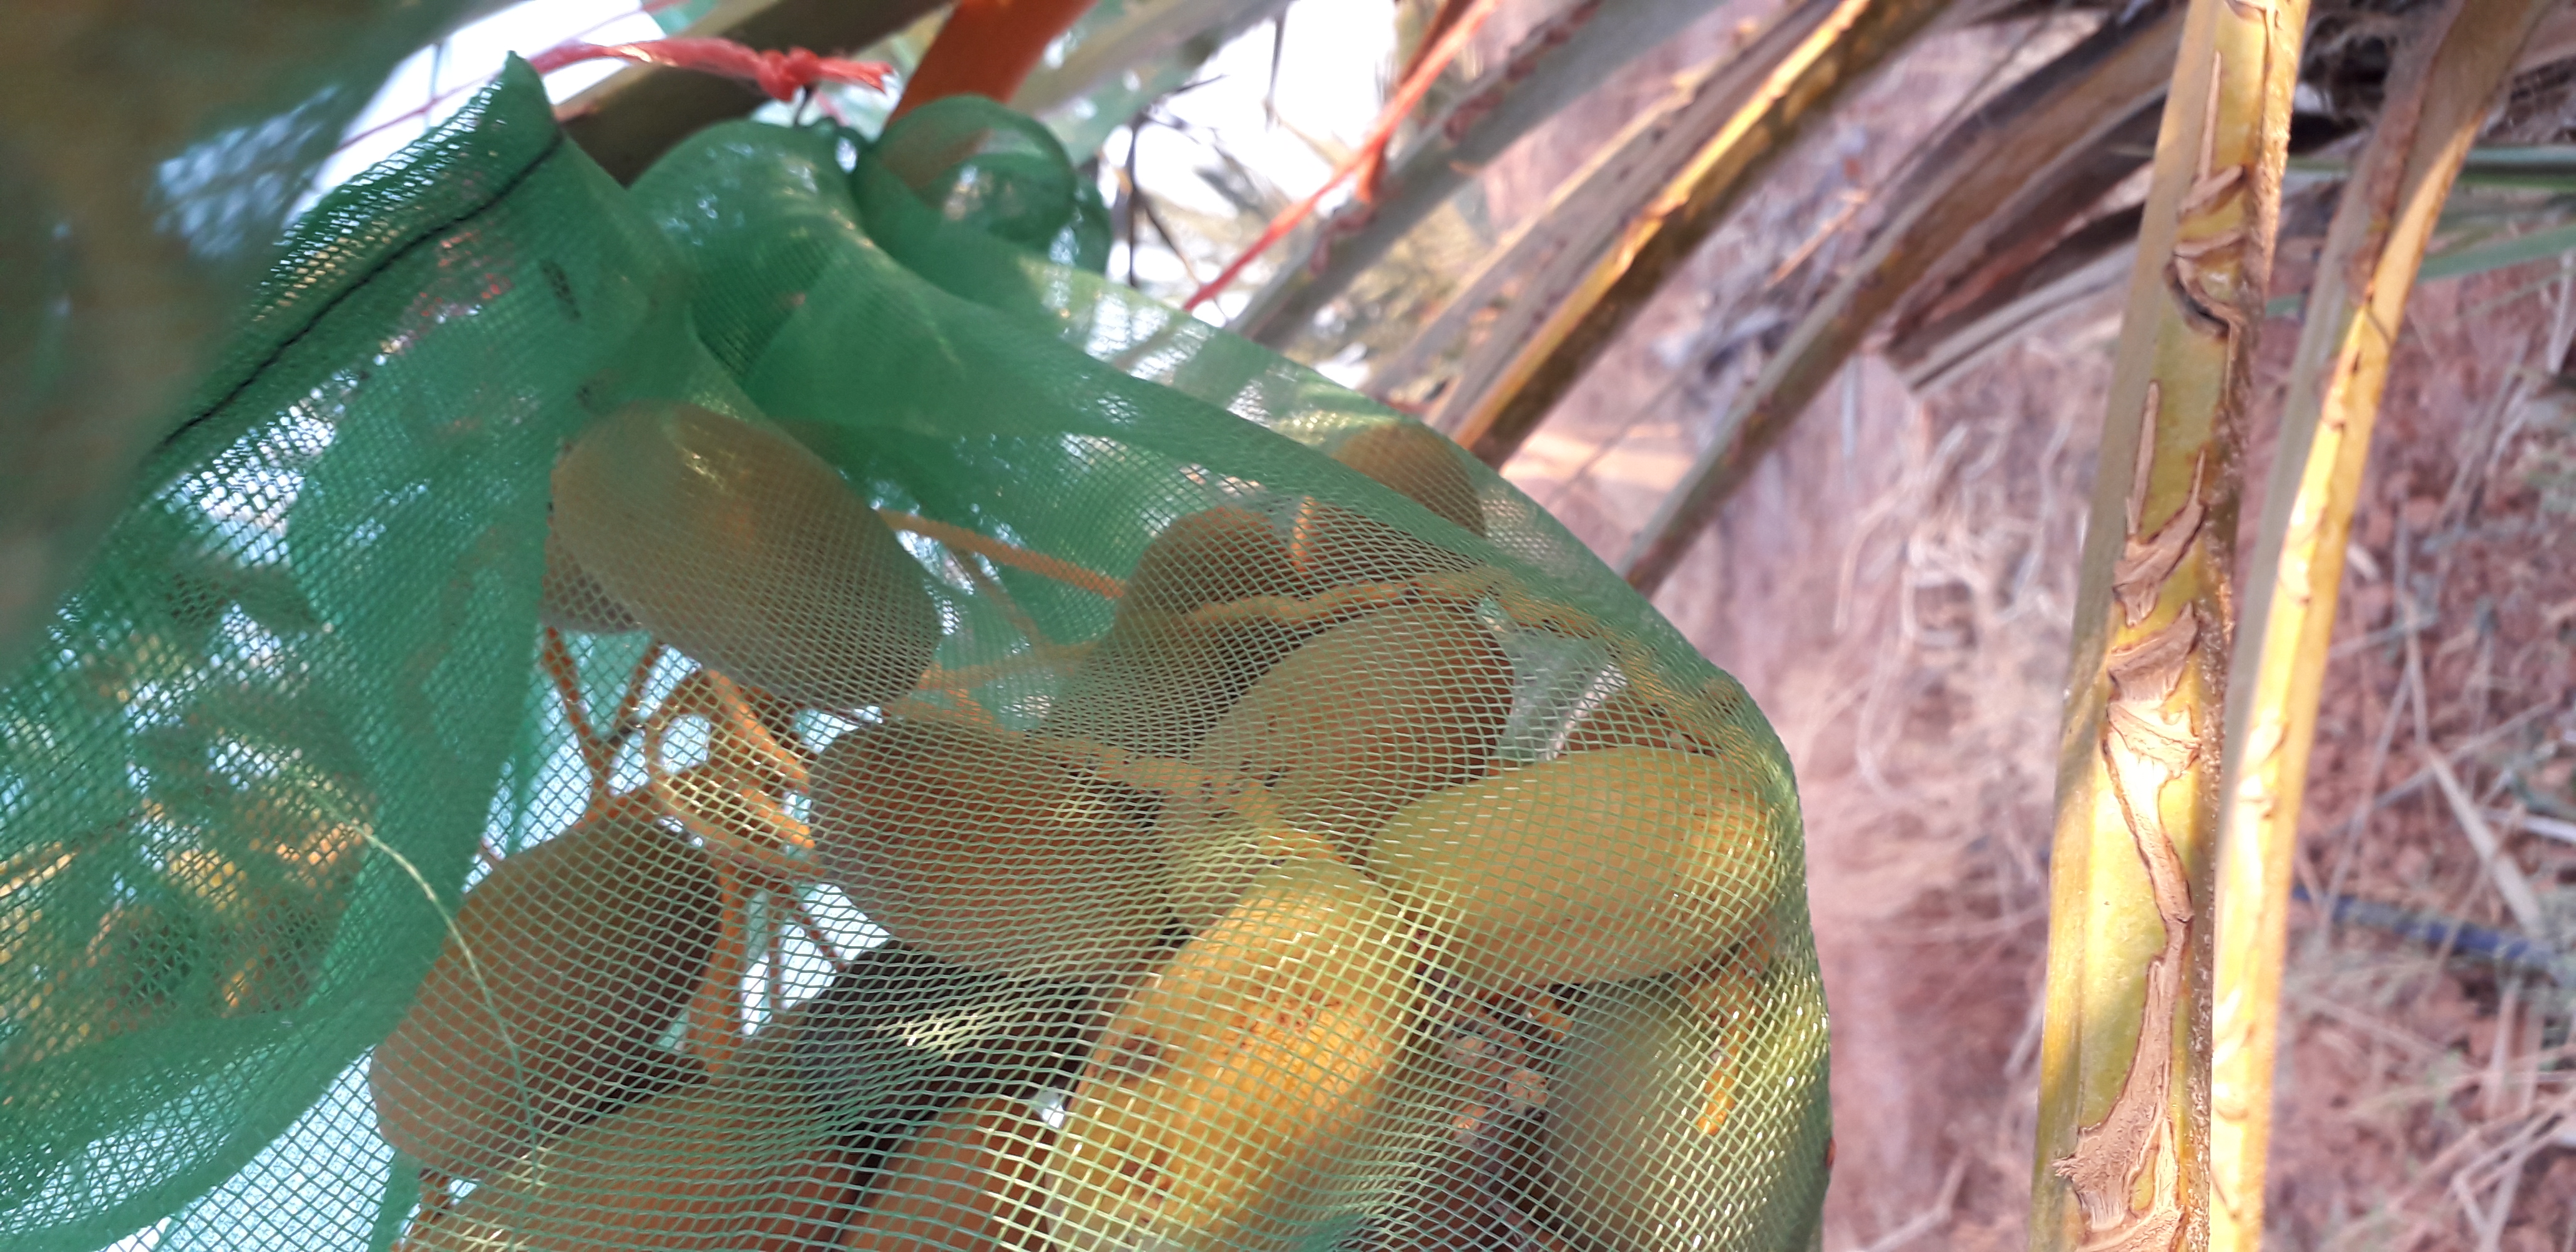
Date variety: Boumajhoul